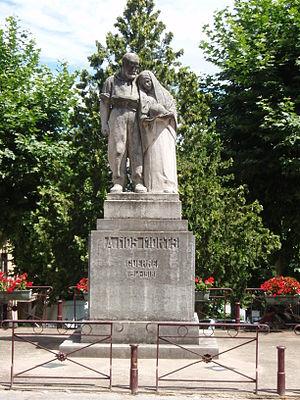
Gaston Dintrat est un peintre, paysagiste et décorateur mais c'est en tant que sculpteur qu'il est reconnu. Il est né à Valence le 10 mai 1889 et inhumé dans cette même ville après son décès le 5 juillet 1964 à La Roche-de-Glun.
Joyeuse est une commune française, située dans le département de l’Ardèche en région Auvergne-Rhône-Alpes.
Le monument aux morts de Joyeuse est érigé dans la commune de Joyeuse située dans le département de l'Ardèche et la région Rhône-Alpes.